Sharleen Spiteri

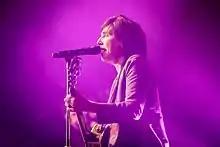
Spiteri with Texas live on stage at Rockefeller Music Hall, 2018

In February 2013, "Music Week" announced the band had signed a new record deal with PIAS Recordings and were to release their first new album since reuniting. "The Conversation" was released on 20 May 2013. Physical formats included a single disc and double-disc deluxe edition. The latter featured a bonus disc entitled "Live in Scotland". Also in 2013, a UK tour was announced and the album launched at two gigs, one at King Tut's Wah Wah Hut in Glasgow and the other at the 100 Club in London. To celebrate the band's 25th anniversary, it was announced that some of their biggest hits would be re-recorded for a new album entitled "Texas 25". The collection features eight songs from the band's back catalogue completely reworked with the help of New York production team Truth & Soul, as well as four brand new songs, and was released on 16 February 2015. Deluxe packages include a second disc of the hits in their original form. The lead single, "Start a Family", premiered online on 6 January 2015. The band embarked on a UK tour throughout April and May 2015.